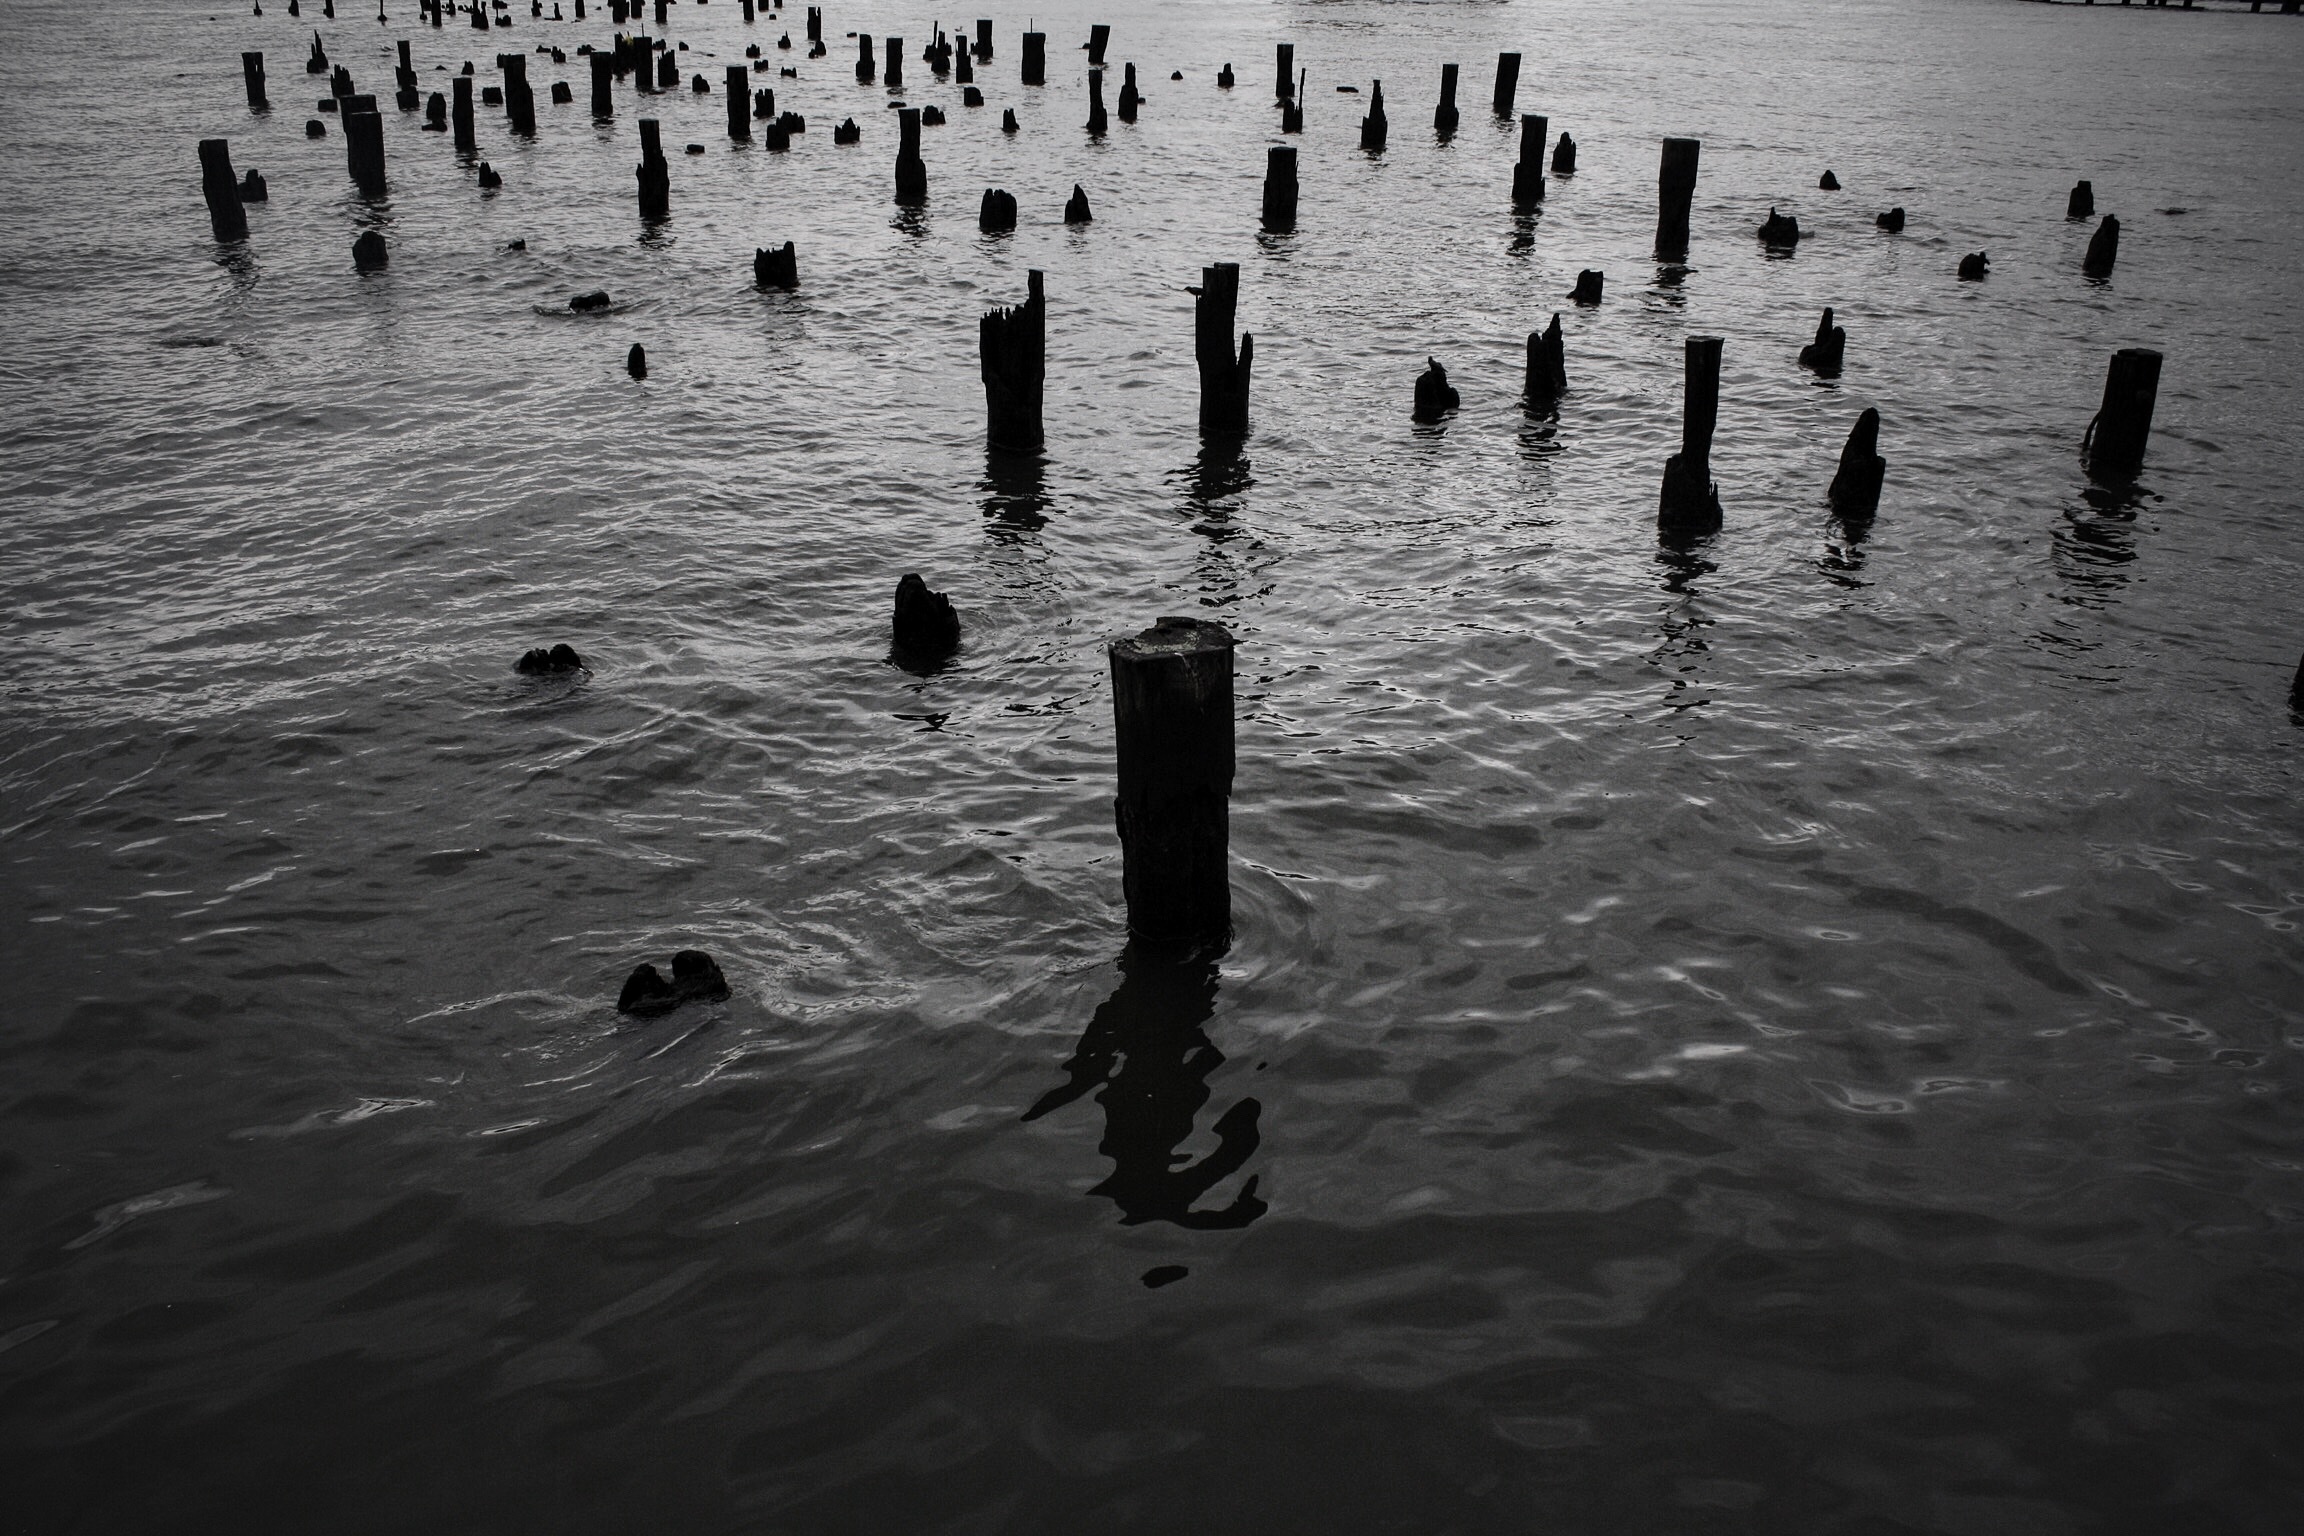
sea, water, ocean, black and white, wave, reflection, darkness, black, monochrome, monochrome photography